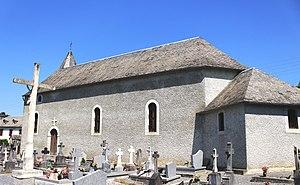
Église Saint-André d'Espèche (Hautes-Pyrénées)
La liste des églises des Hautes-Pyrénées recense de manière exhaustive les églises situées dans le département français des Hautes-Pyrénées.
Espèche est une commune française située dans le département des Hautes-Pyrénées, en région Occitanie.